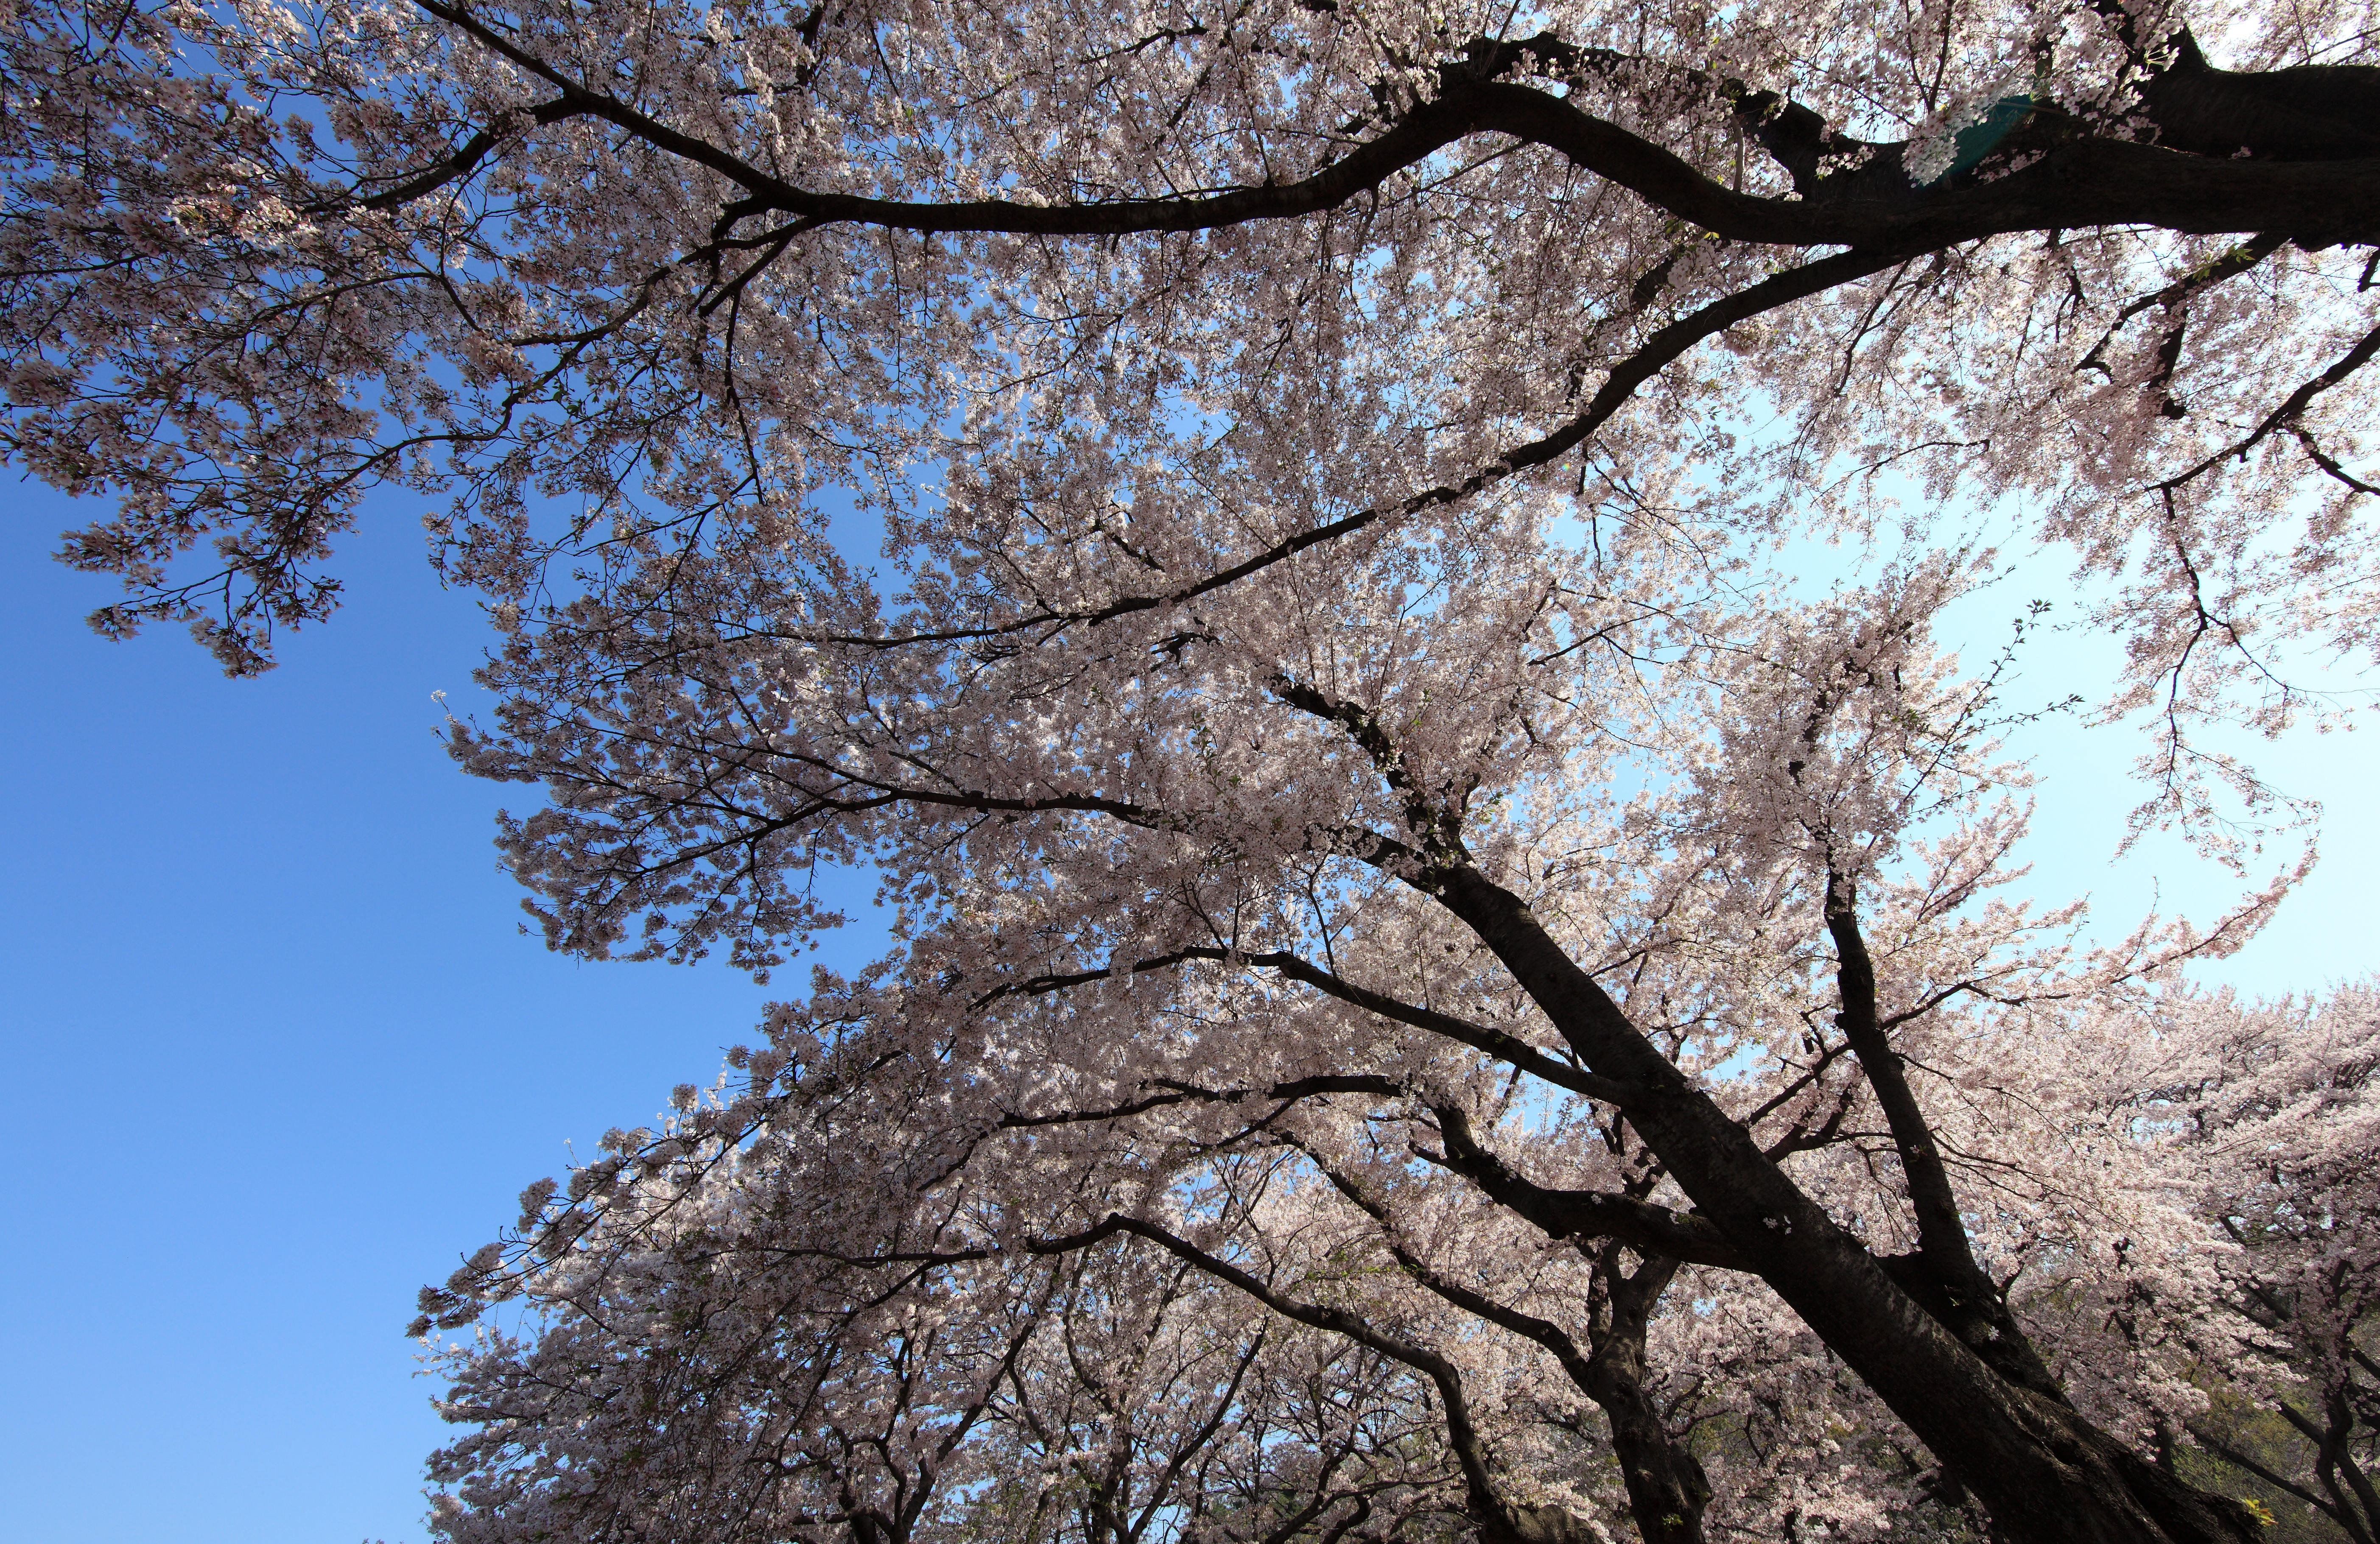
tree, branch, blossom, plant, flower, spring, high, garden, cherry blossom, cool image, 5d, sakura, hires, markii, treasure, cherry, hi, res, resolution, gunma, tatebayashi, thetreasuregarden, woody plant